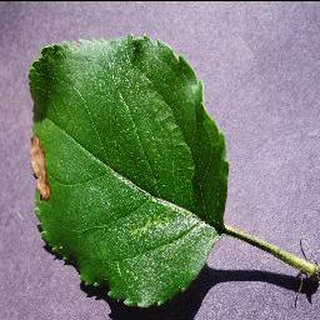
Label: apple_black_rot